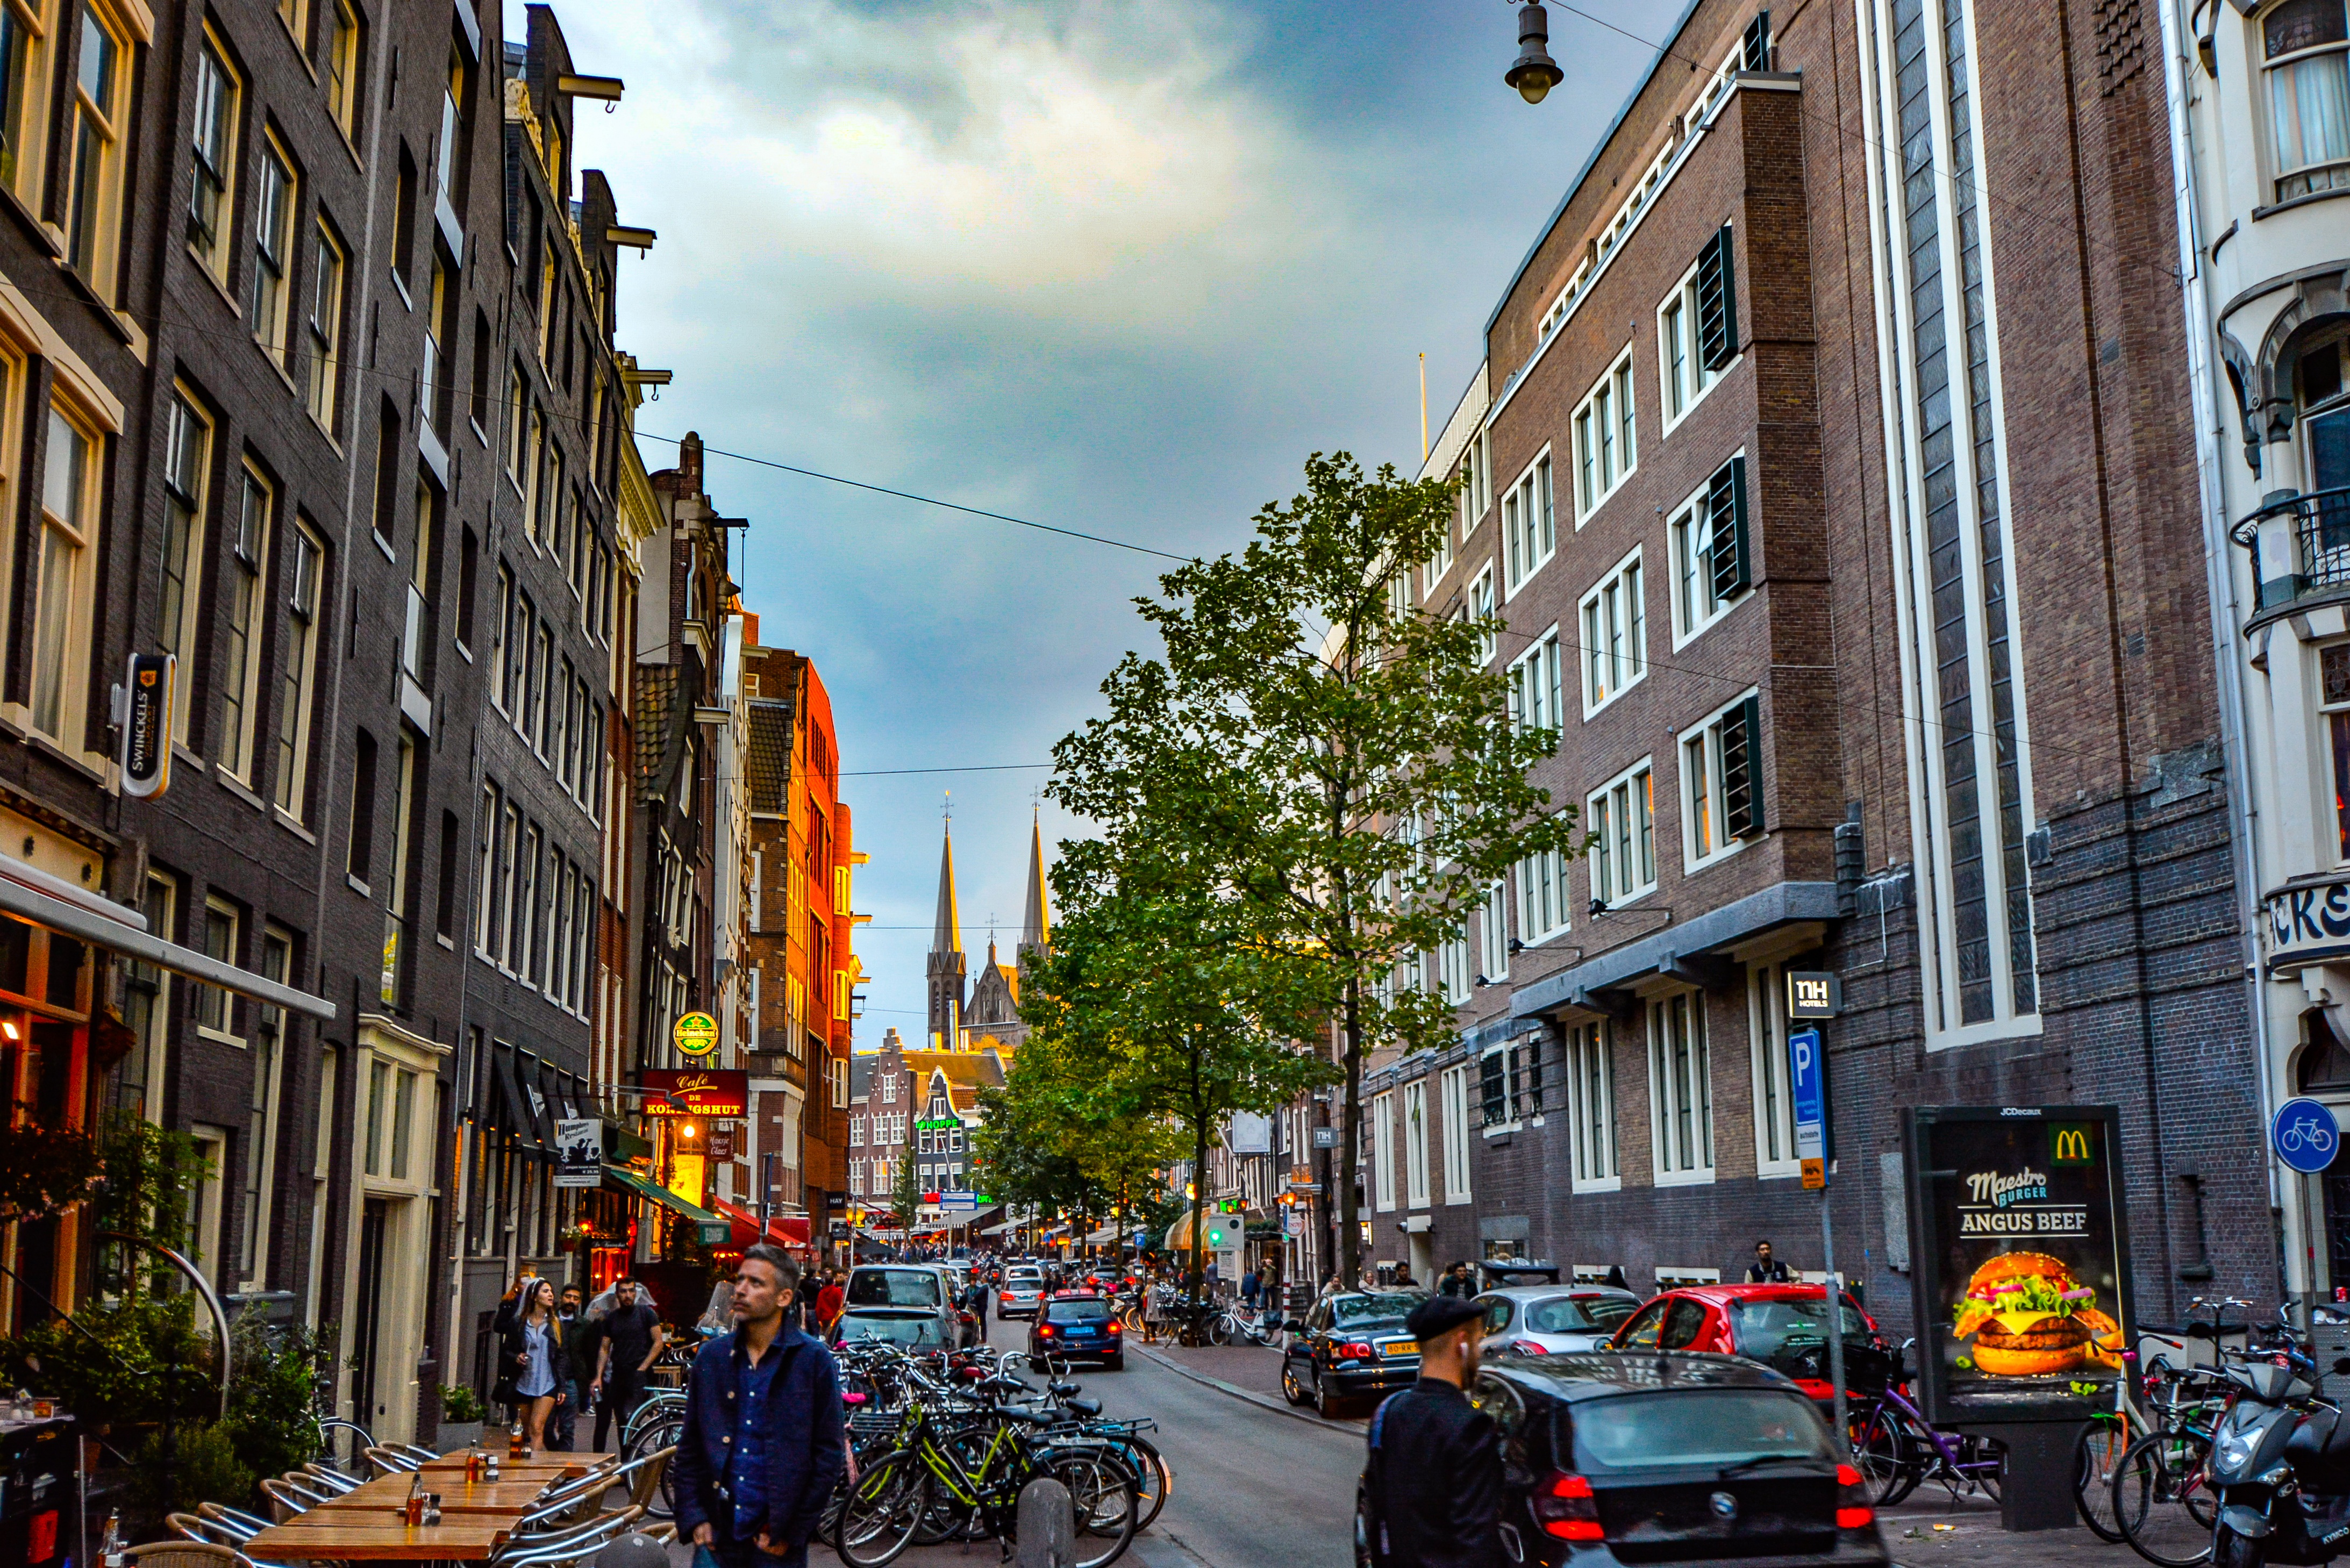
tree, pedestrian, light, sky, road, street, car, house, sunlight, town, building, alley, city, cityscape, downtown, dusk, daytime, storm, landmark, facade, city life, lane, holland, amsterdam, netherlands, infrastructure, dutch, metropolis, neighbourhood, urban area, metropolitan area, mixed use